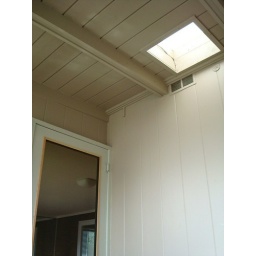
Skylight over kitchen window on front porch.